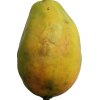
Label: papaya